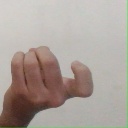
अक्षर: ज